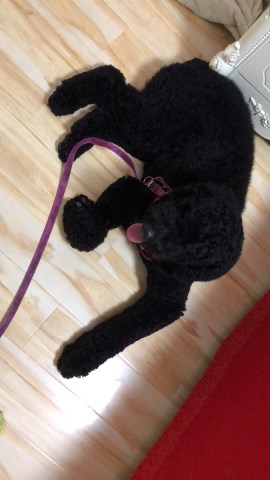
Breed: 316-n000118-standard_poodle